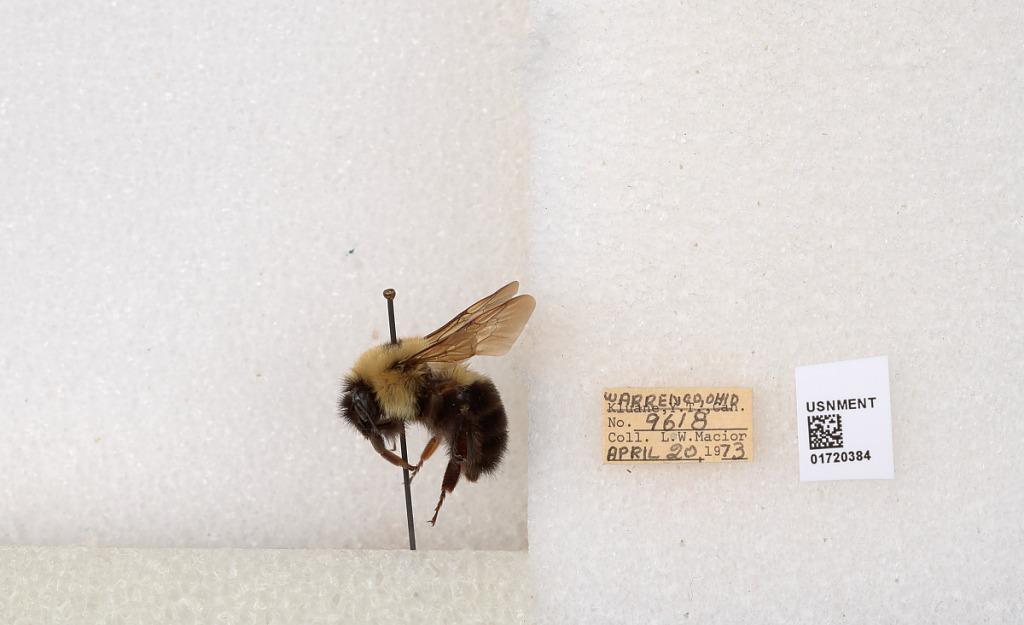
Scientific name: Bombus bimaculatus Cresson
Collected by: L. Macior
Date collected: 1973-4-20
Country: United States
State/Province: Ohio
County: Warren
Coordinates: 39.4276, -84.1668